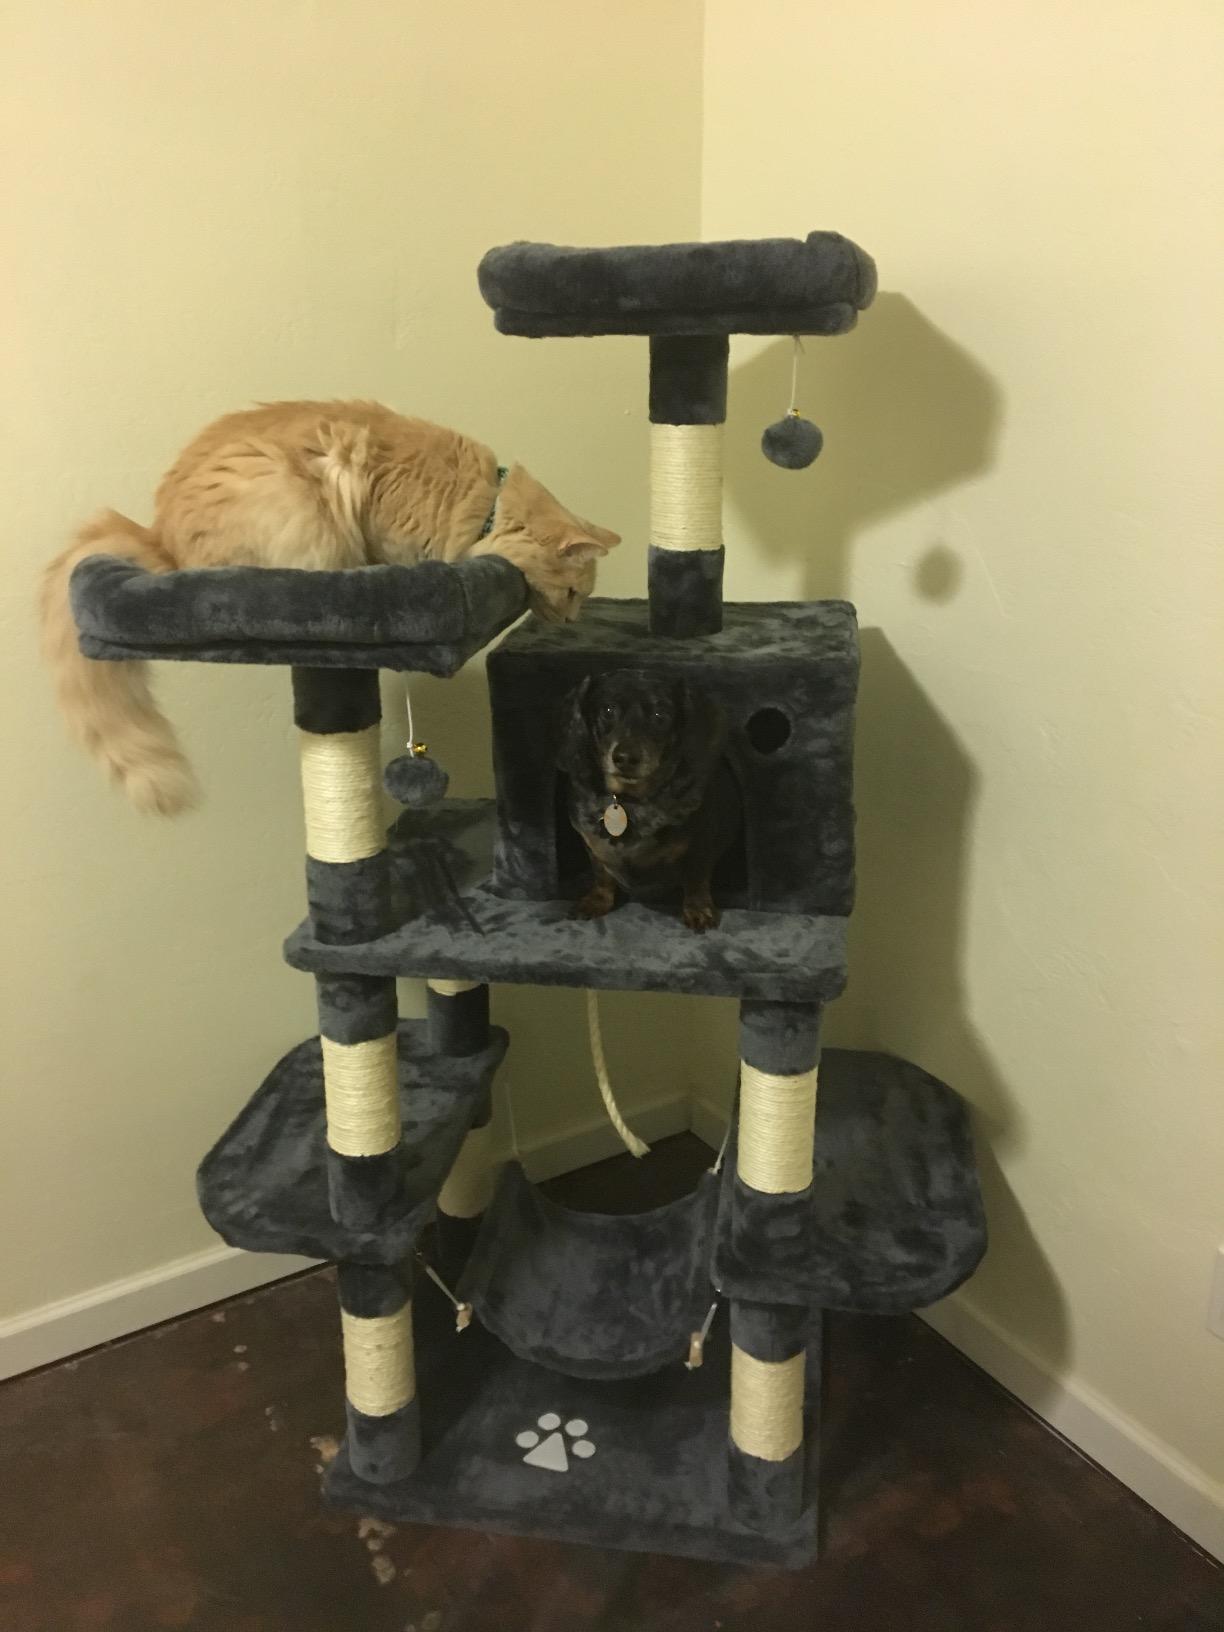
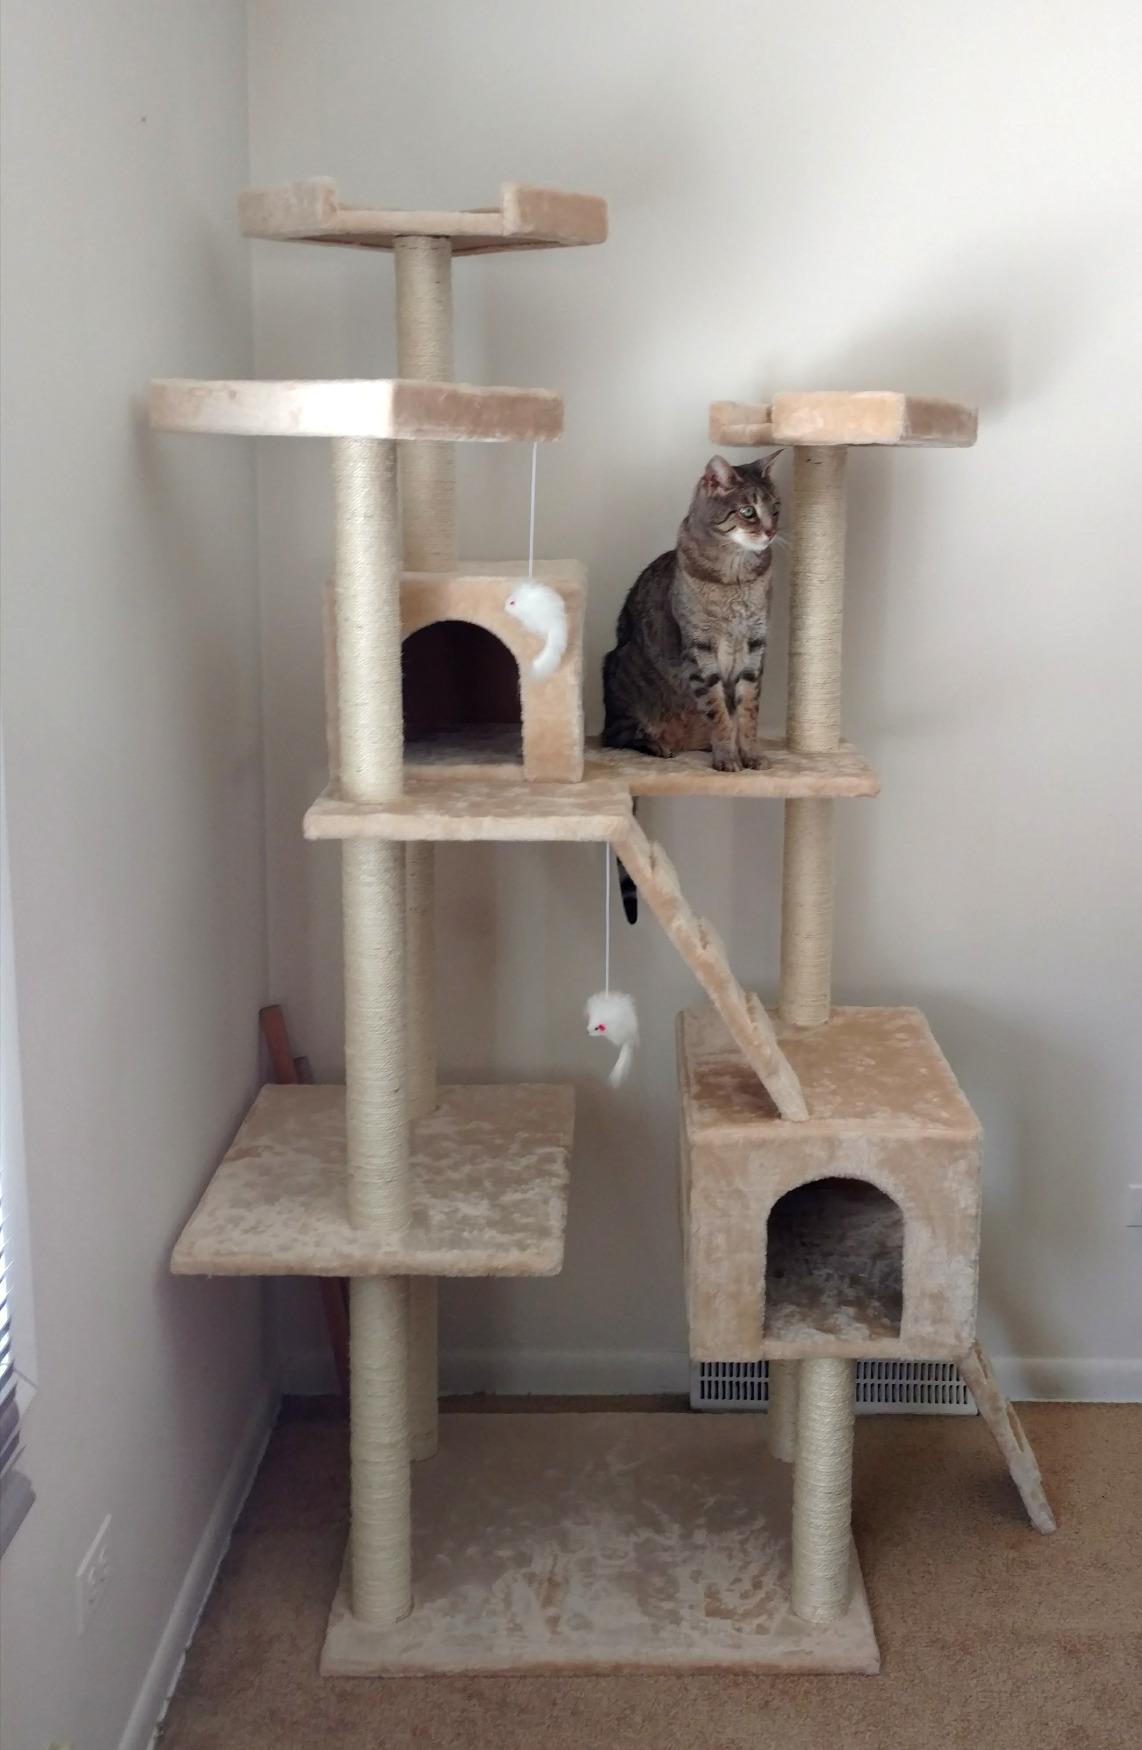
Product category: items_cat tree
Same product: no